Question: Please indicate a possible affordance area of bicycle that can be used for sitting
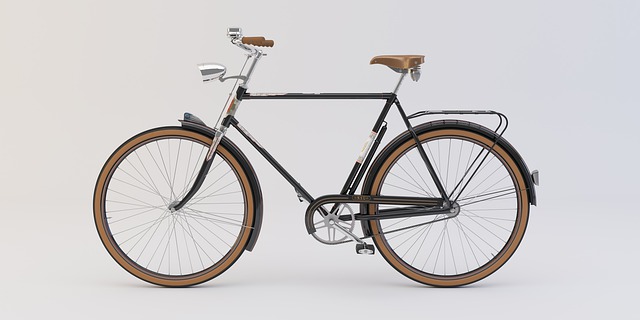
Answer: [369.214, 51.763, 425.255, 70.444]